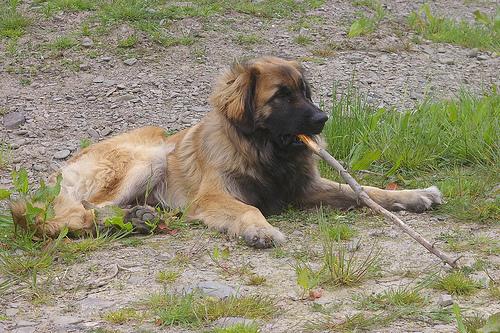
Breed: leonberger